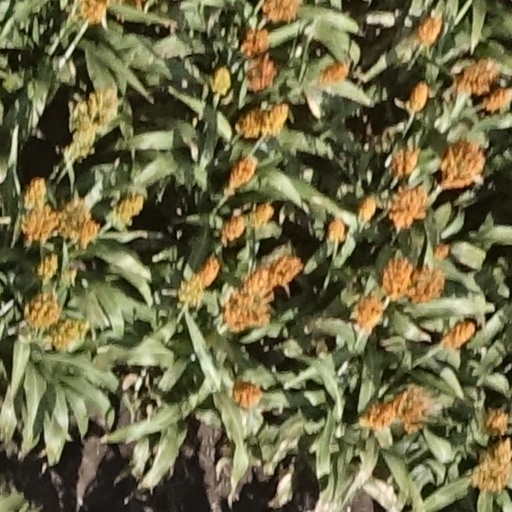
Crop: sorghum